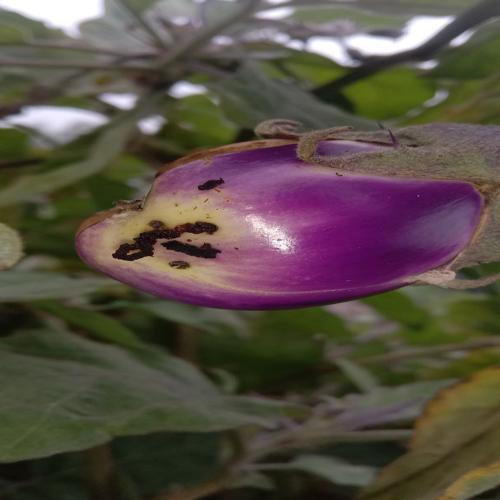
Label: Shoot and Fruit Borer